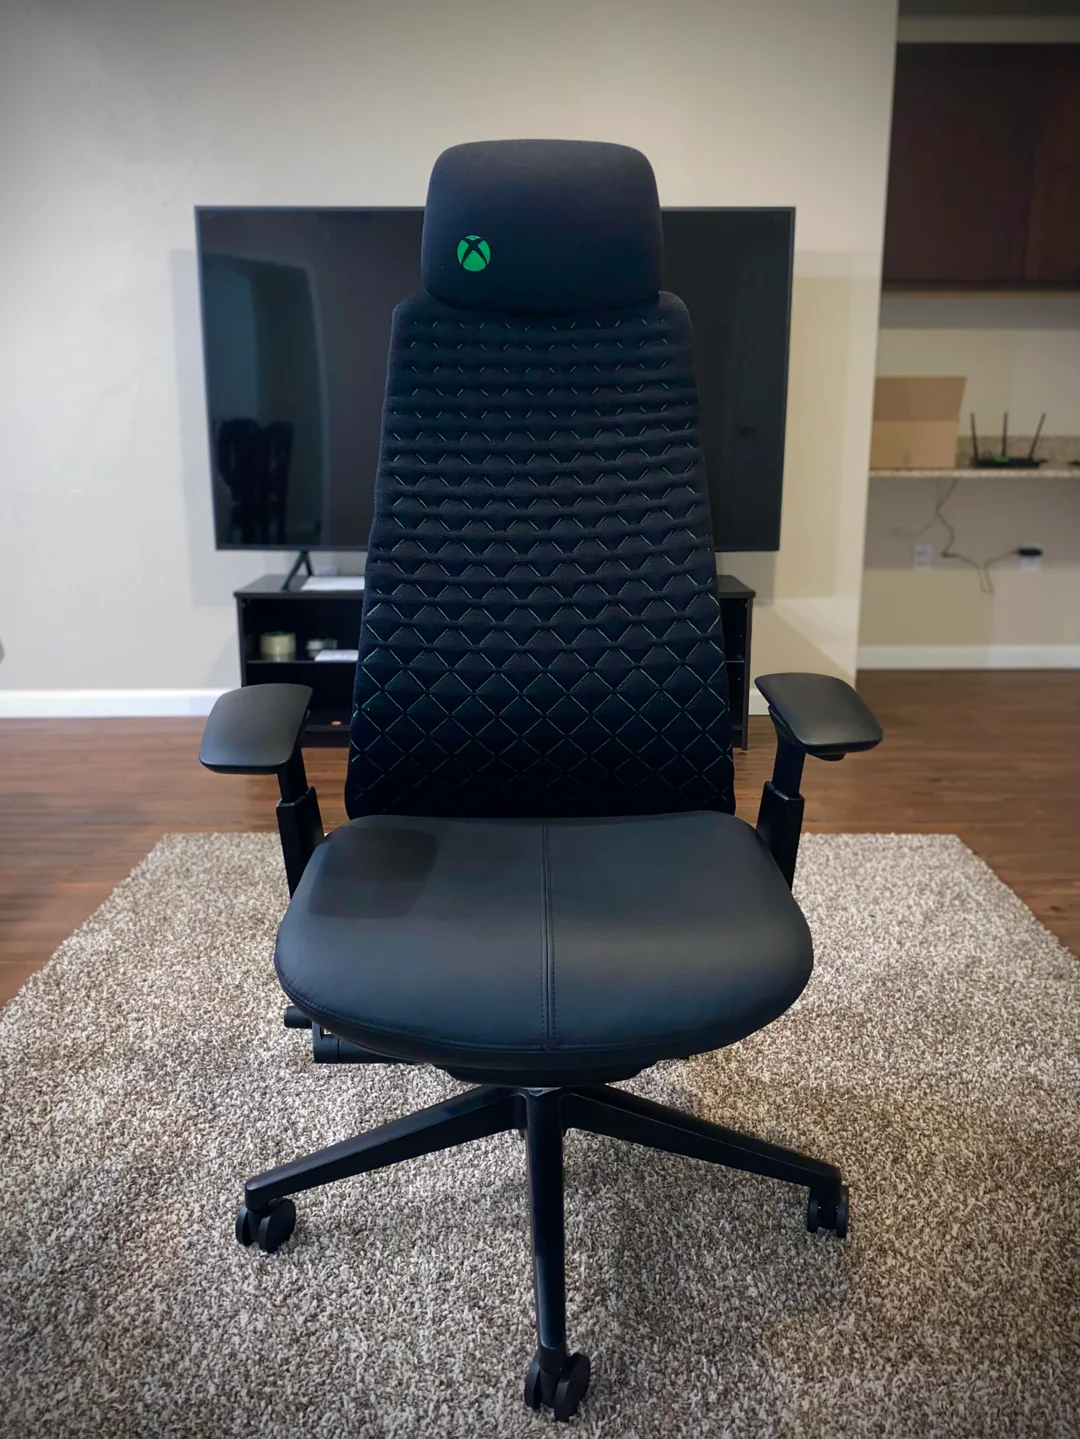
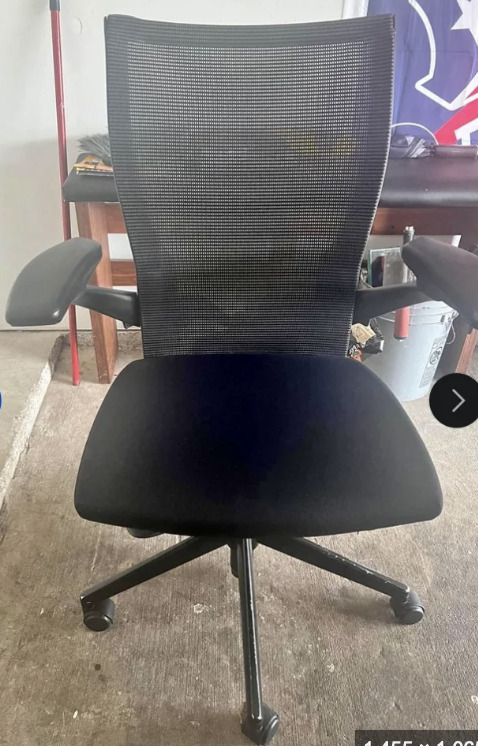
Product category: items_chair
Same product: no